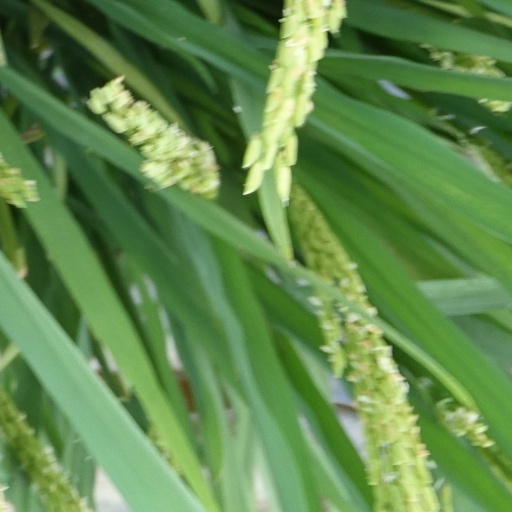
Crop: rice